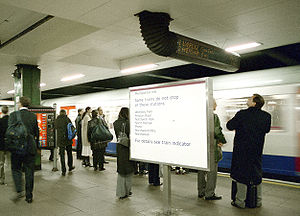
Metropolitan line / Nuværende betjeningsmønster
Informationstavle på Moorgate Station adviserer passagerer om, at nogle Metropolitan line-tog ikke standser på alle stationer. Gennem årene har listen med stationer skippet varieret, fx var Harrow-on-the-Hill og West Harrow på listen tidligere.
Metropolitan line er en del af London Underground. Banen løber i øjeblikket fra Aldgate i City of London til Amersham i Buckinghamshire, med sidebaner til Uxbridge, Watford og Chesham, men før 1988 var Hammersmith & City line og East London line også markedsført som Metropolitan line. Banen er farvet magenta på netværkskortet og i andet marketing.